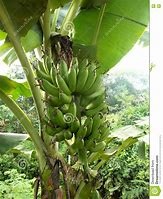
Label: banana